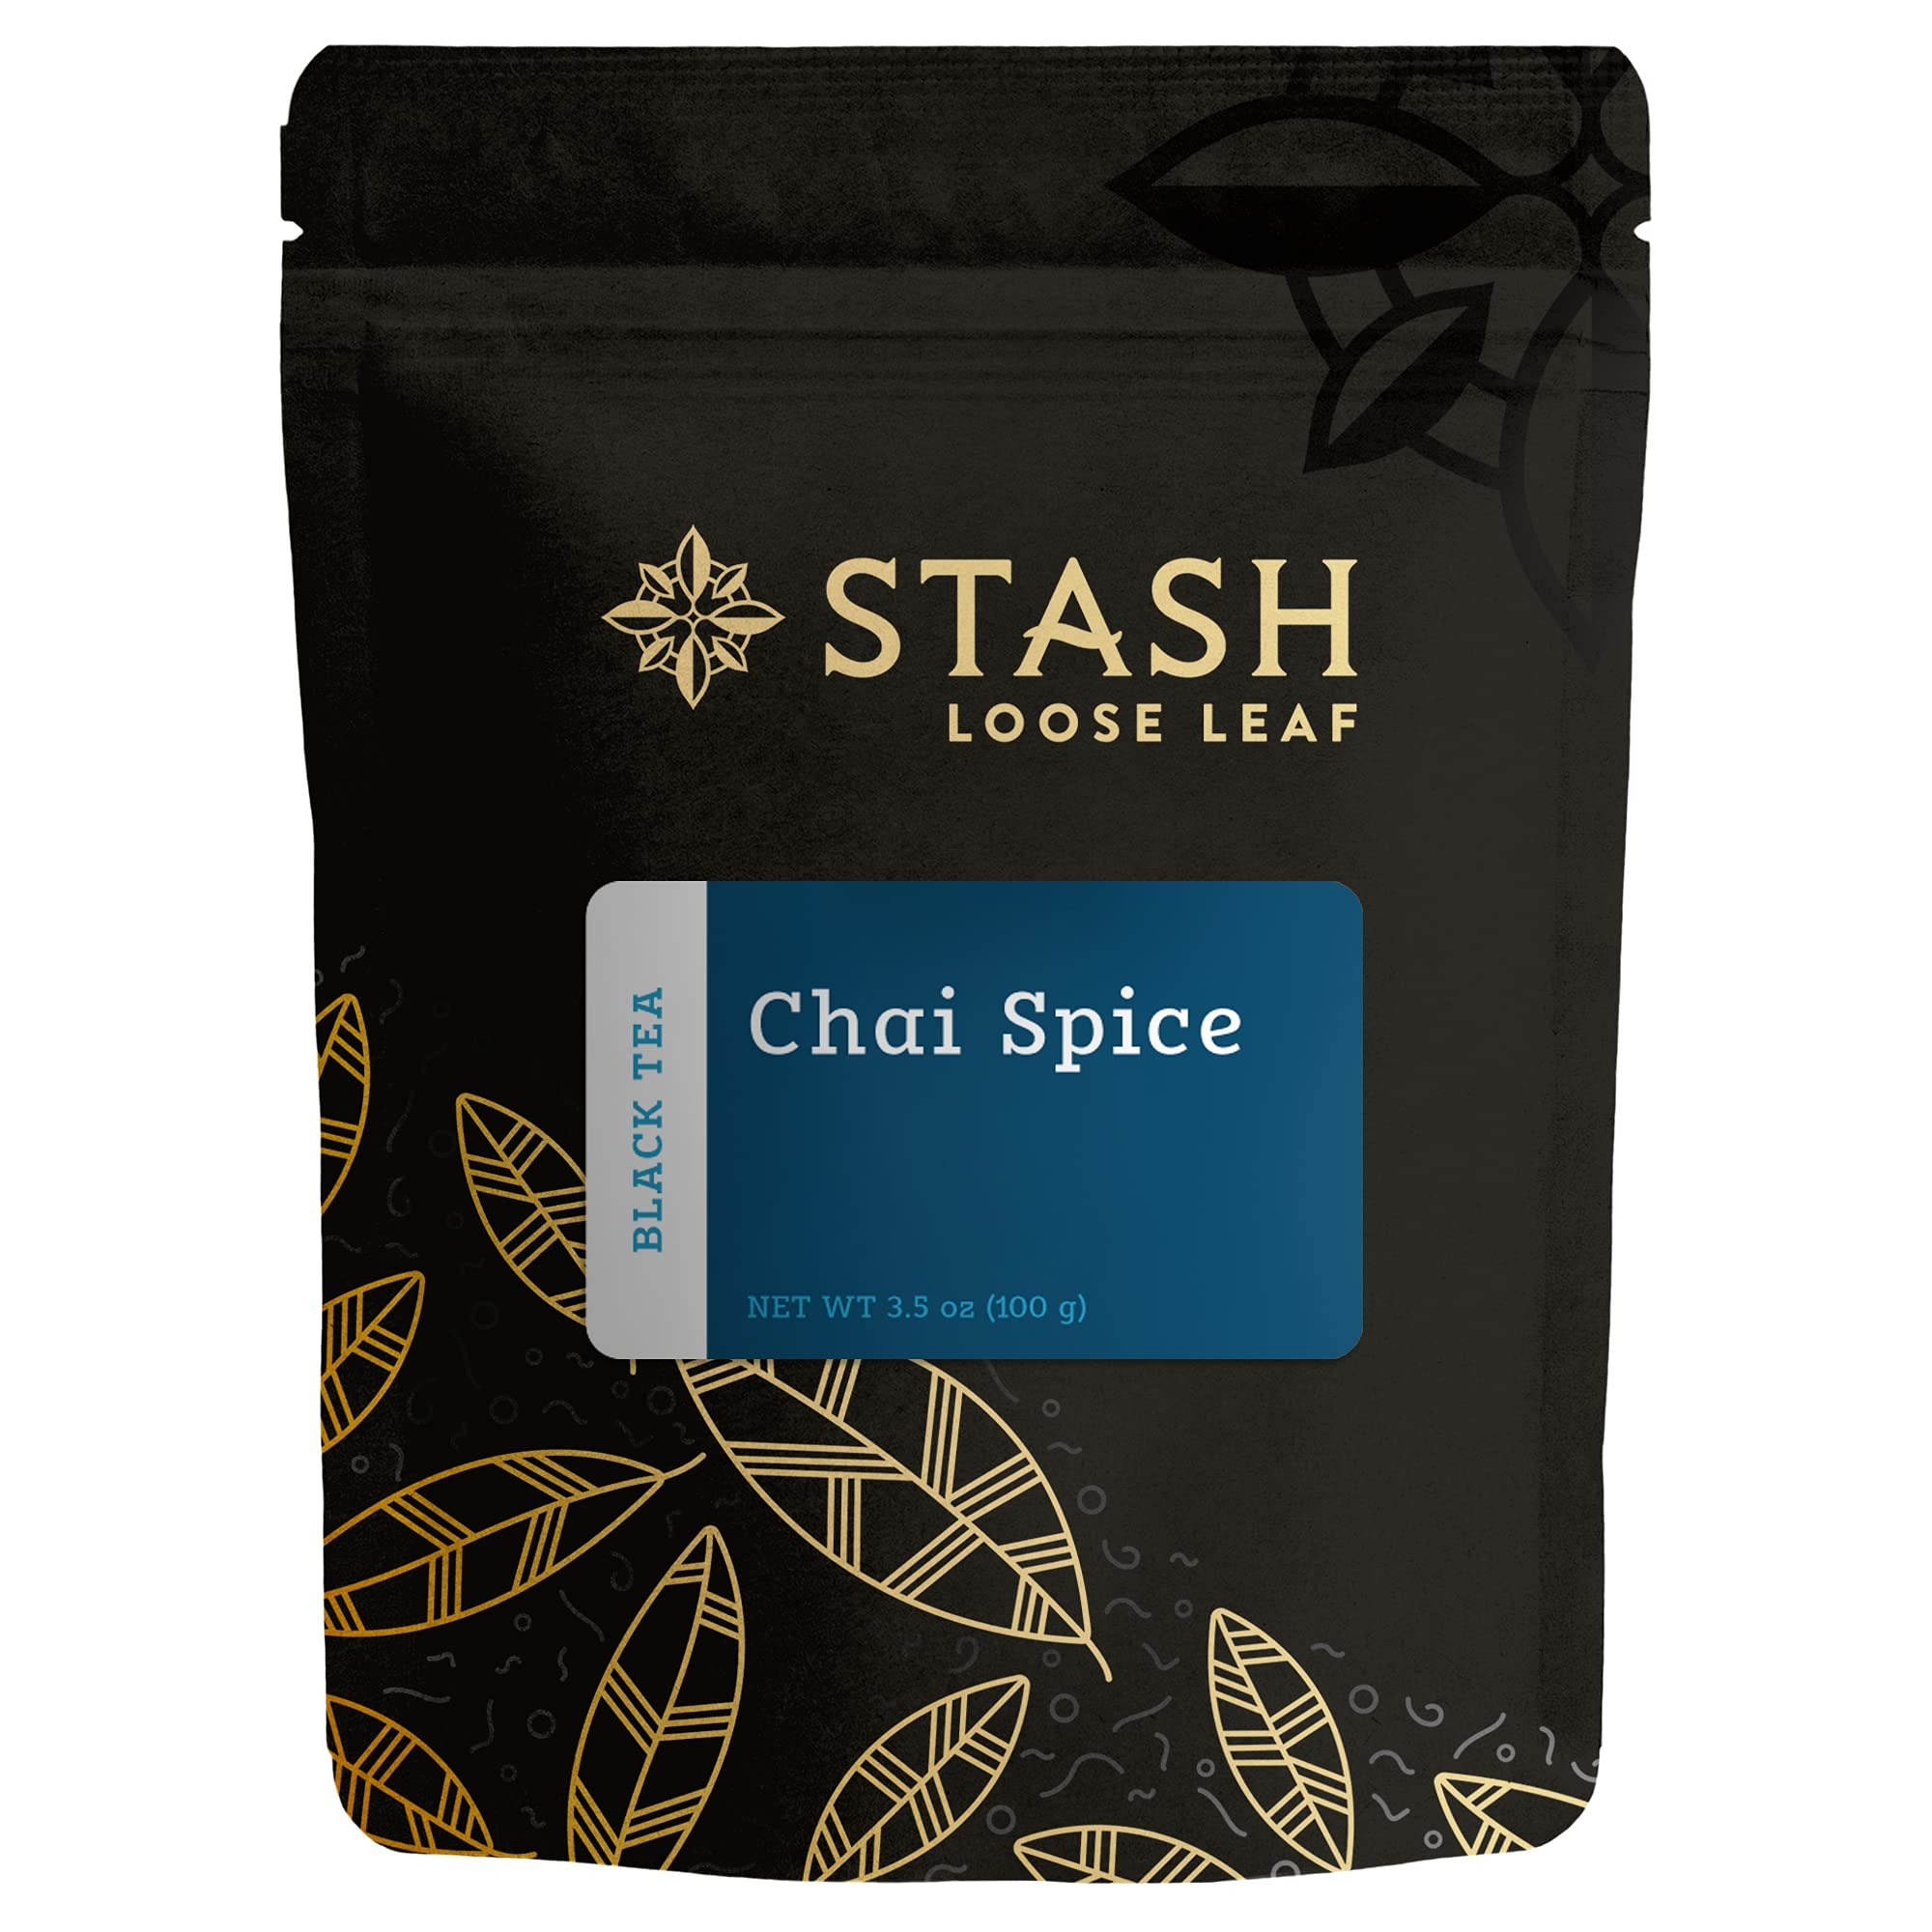
Item Name: Stash Tea Chai Spice Premium Loose Leaf Black Tea, 3.5 Ounce
Bullet Point 1: Chai Spice Black Tea: This warming chai tea blends black teas, cinnamon, ginger root, cloves, cardamom oil, and allspice to deliver a cup that is strong and slightly sweet with lingering notes of warm spices
Bullet Point 2: Premium Loose Leaf Tea: From herbal, black, and green to white, or oolong, our premium loose leaf teas are made with tea, herbs, and spices from around the world, blended in Oregon
Bullet Point 3: Find Your Flavor: With over 250 teas to choose from including loose leaf, iced tea, green tea, decaffeinated black tea, chai, herbal teas and more, you're sure to find your next favorite with Stash
Bullet Point 4: Proud To Be a B Corp: We believe diversity and boldness should be in our community and society, as well as in our cup; As a certified B Corp we act in the best interests of our people, partners, and planet
Bullet Point 5: Stash Tea: Brought to life in 1972 by 2 Portland hippies, we believe that tea is an opportunity to excite the senses and surprise your taste buds with a diverse range of bold flavors
Value: 3.5
Unit: Ounce

Price: 25.755